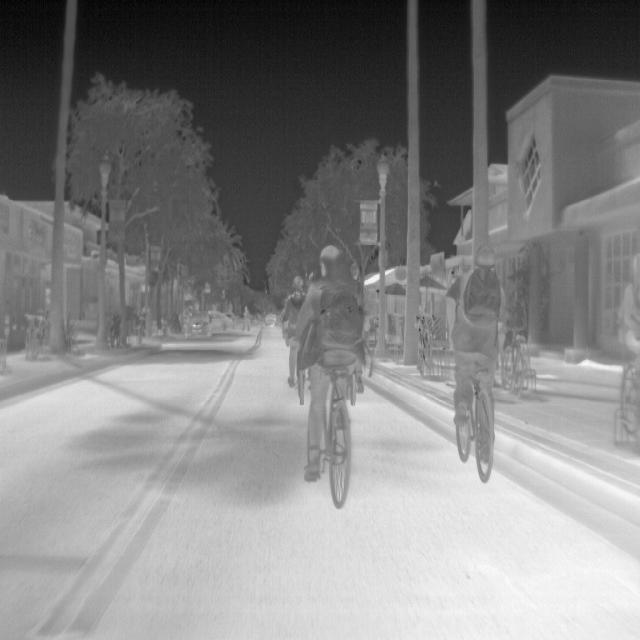
Detected objects:
label: person
label: person
label: person
label: person
label: person